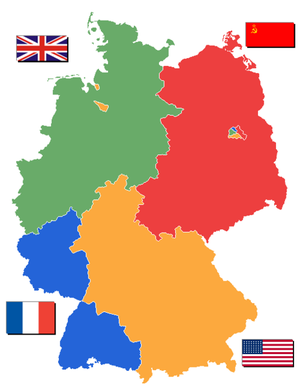
Tysklands genforening / Forhistorie
Tyskland opdeles i besættelseszoner i 1945
Tysklands genforening betegner Tysklands genforening efter den opsplitning af landet som fandt sted efter Anden Verdenskrig. Genforeningen skete officielt den 3. oktober 1990 og bestod af indlemmelsen af Østtyskland i Vesttyskland. Genforeningsprocessen started med Berlinmurens fald i slutningen af 1989.